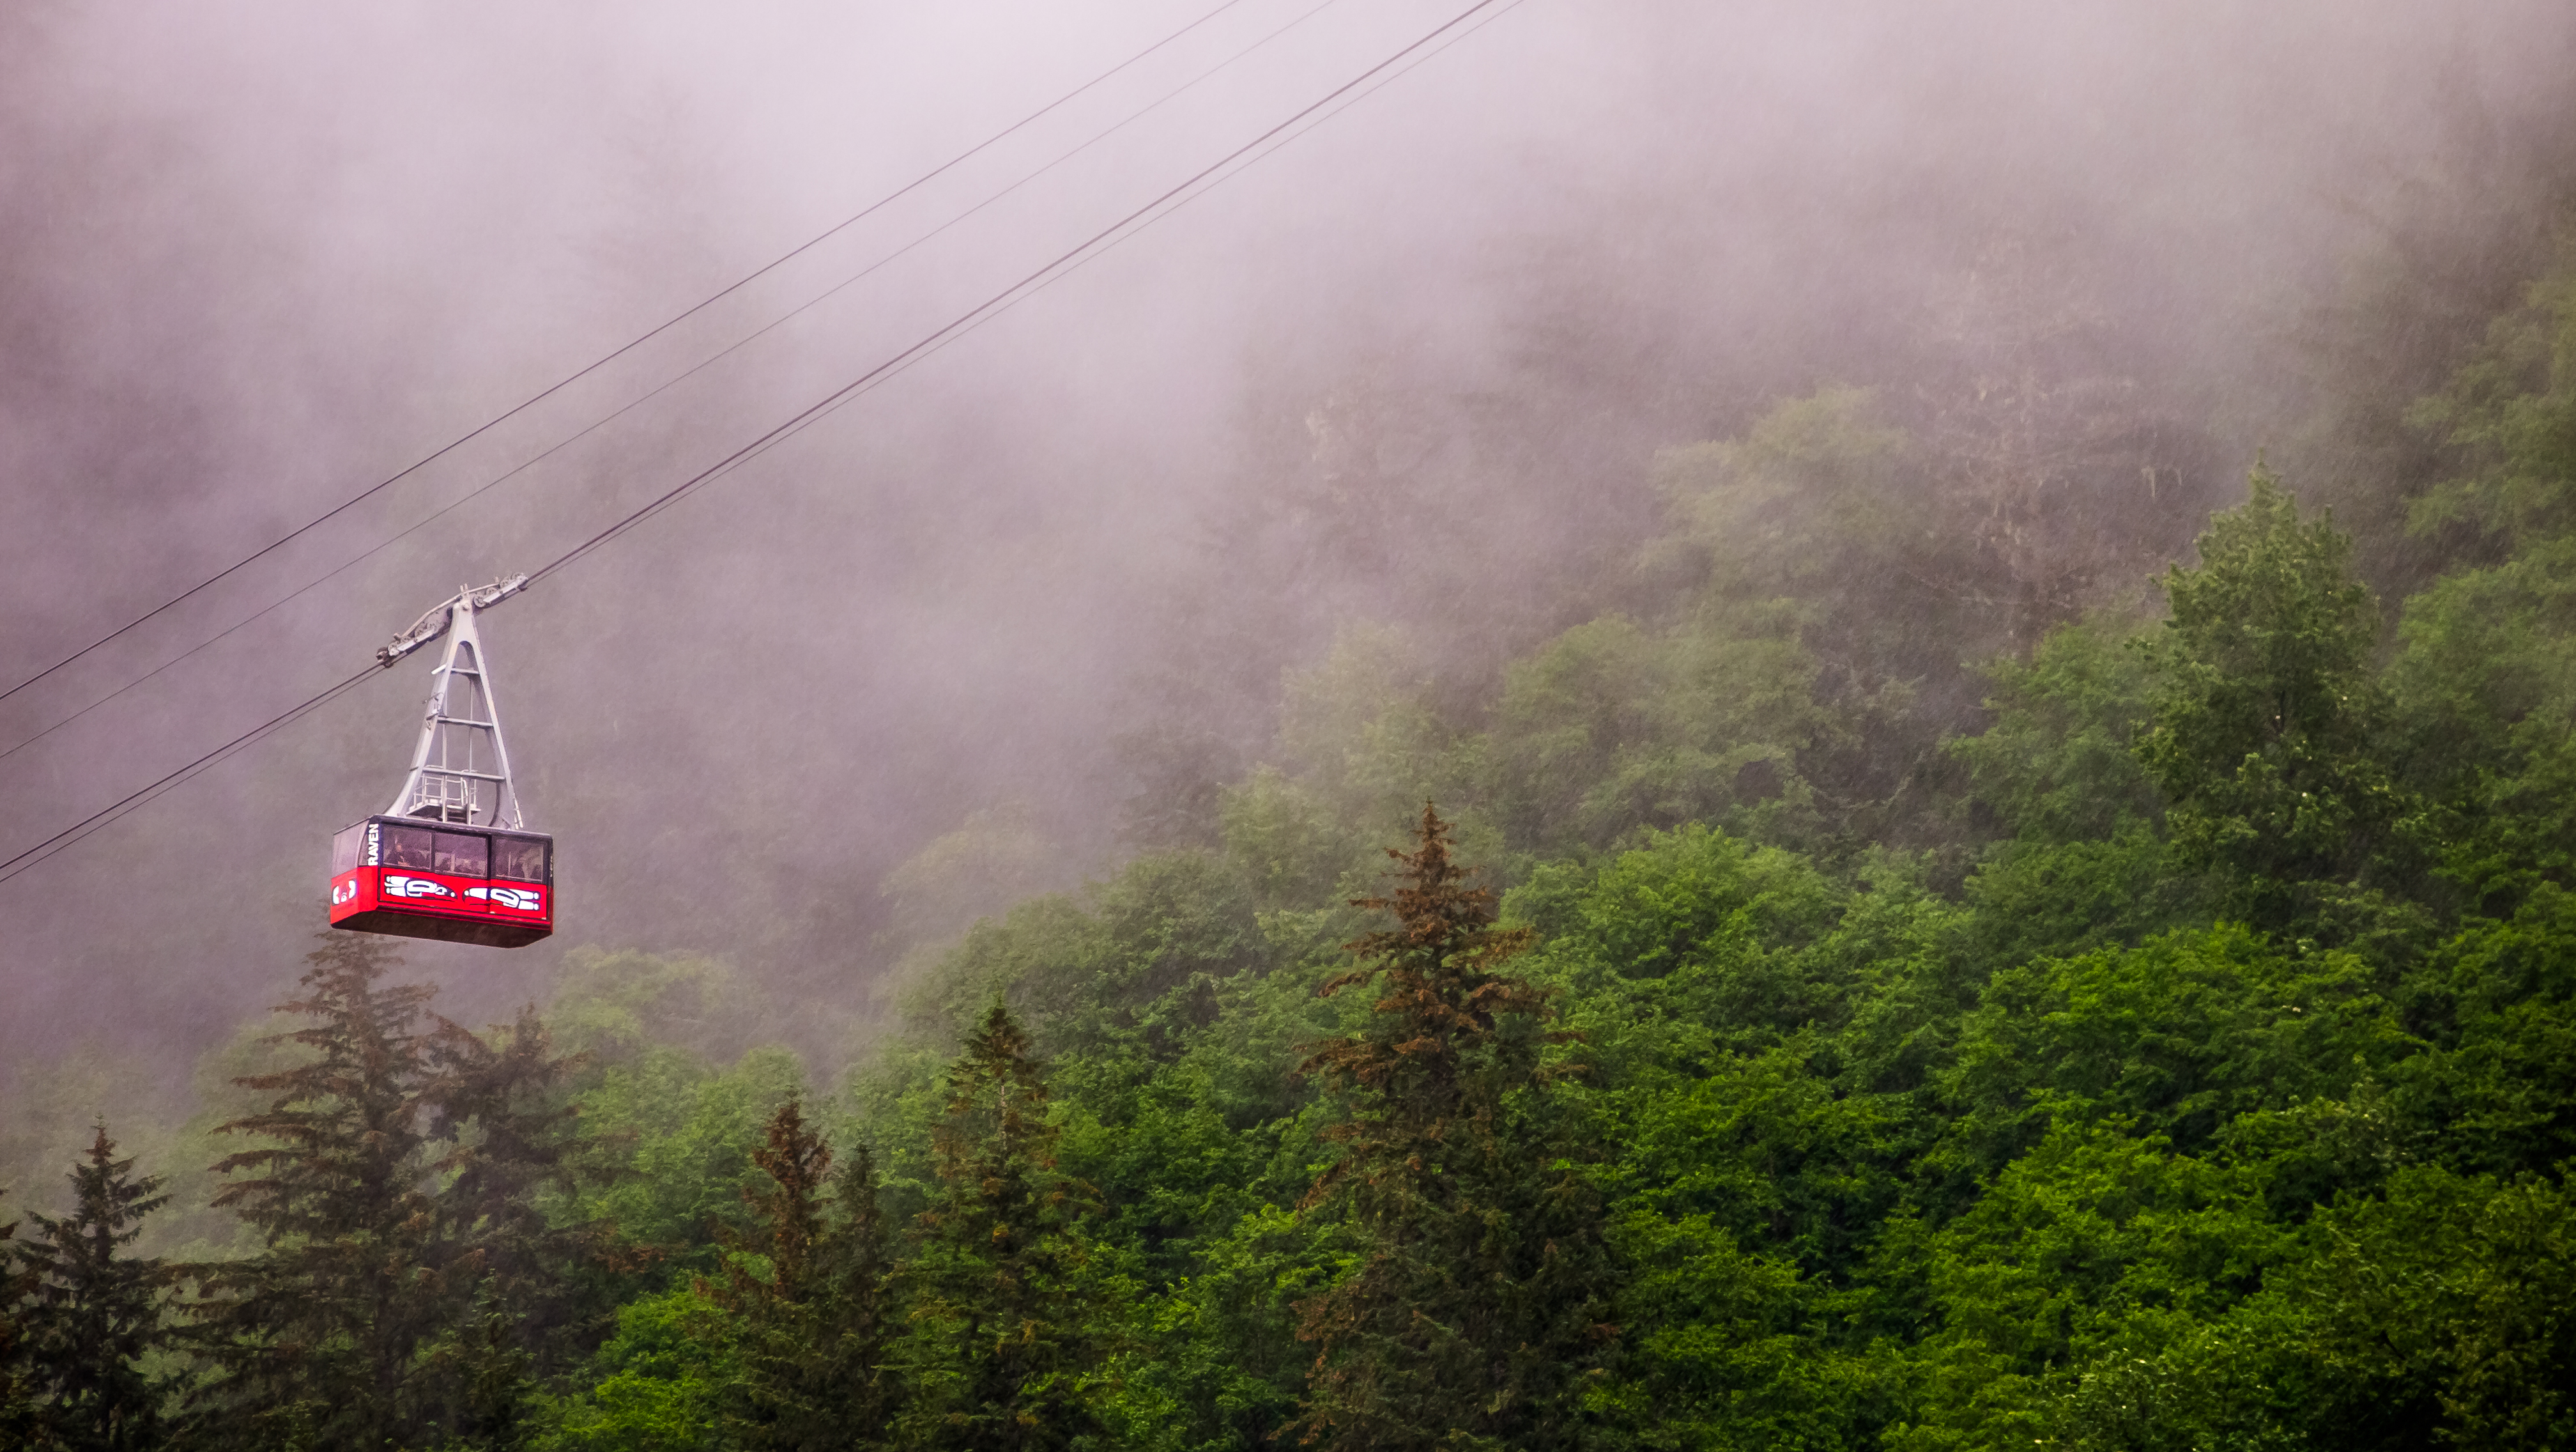
forest, mountain, sky, fog, mist, car, photography, mountain range, vacation, tourist, tram, line, green, red, sight, weather, fire, trees, creativecommons, scary, fun, mysterious, rainforest, tramway, habitat, alaska, juneau, seeing, wildfire, natural environment, atmospheric phenomenon, geological phenomenon